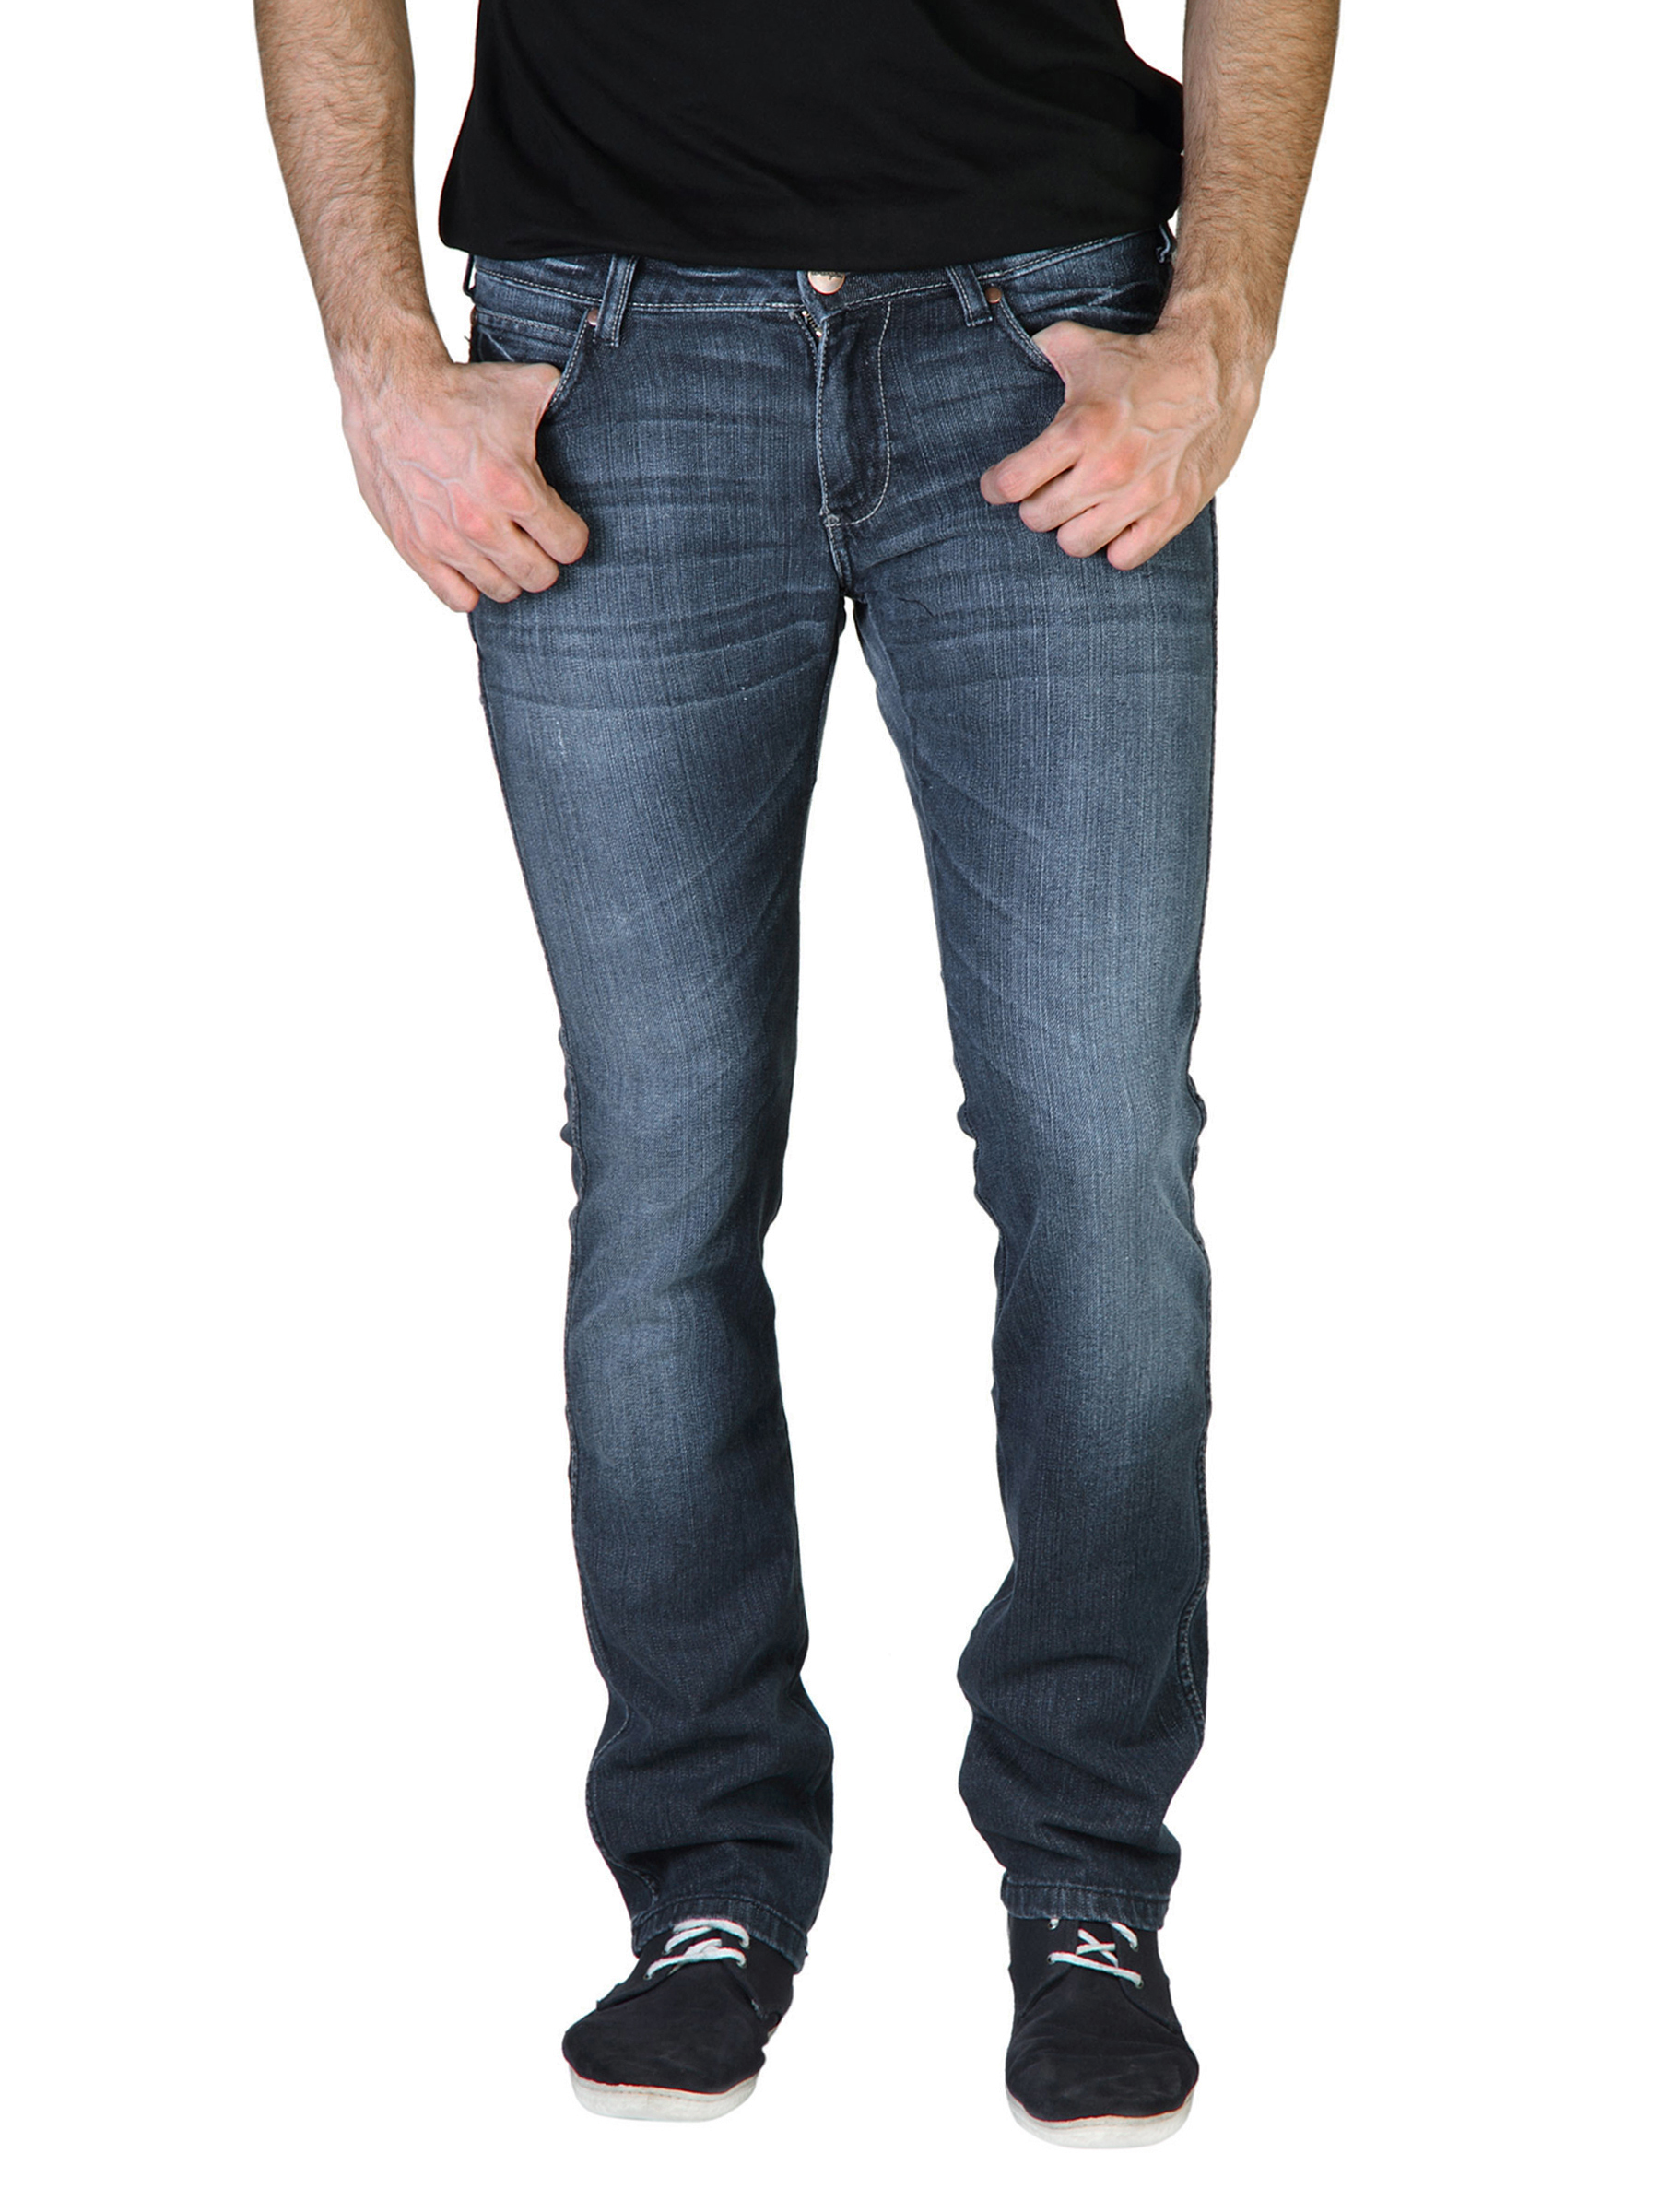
Wrangler Men Blue Skanders Jeans
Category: Apparel / Bottomwear / Jeans
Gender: Men
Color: Blue
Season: Fall 2013
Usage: Casual